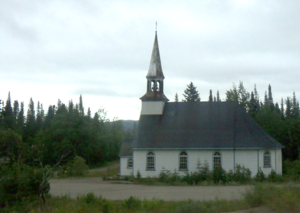
Chapelle Notre-Dame-de-L'Assomption, à l'Étape (Route 175), Québec.